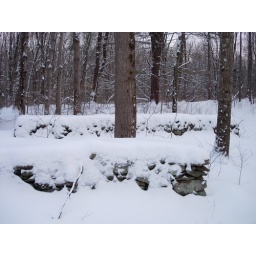
A gap in a pair of stone walls in the woods, covered in snow.